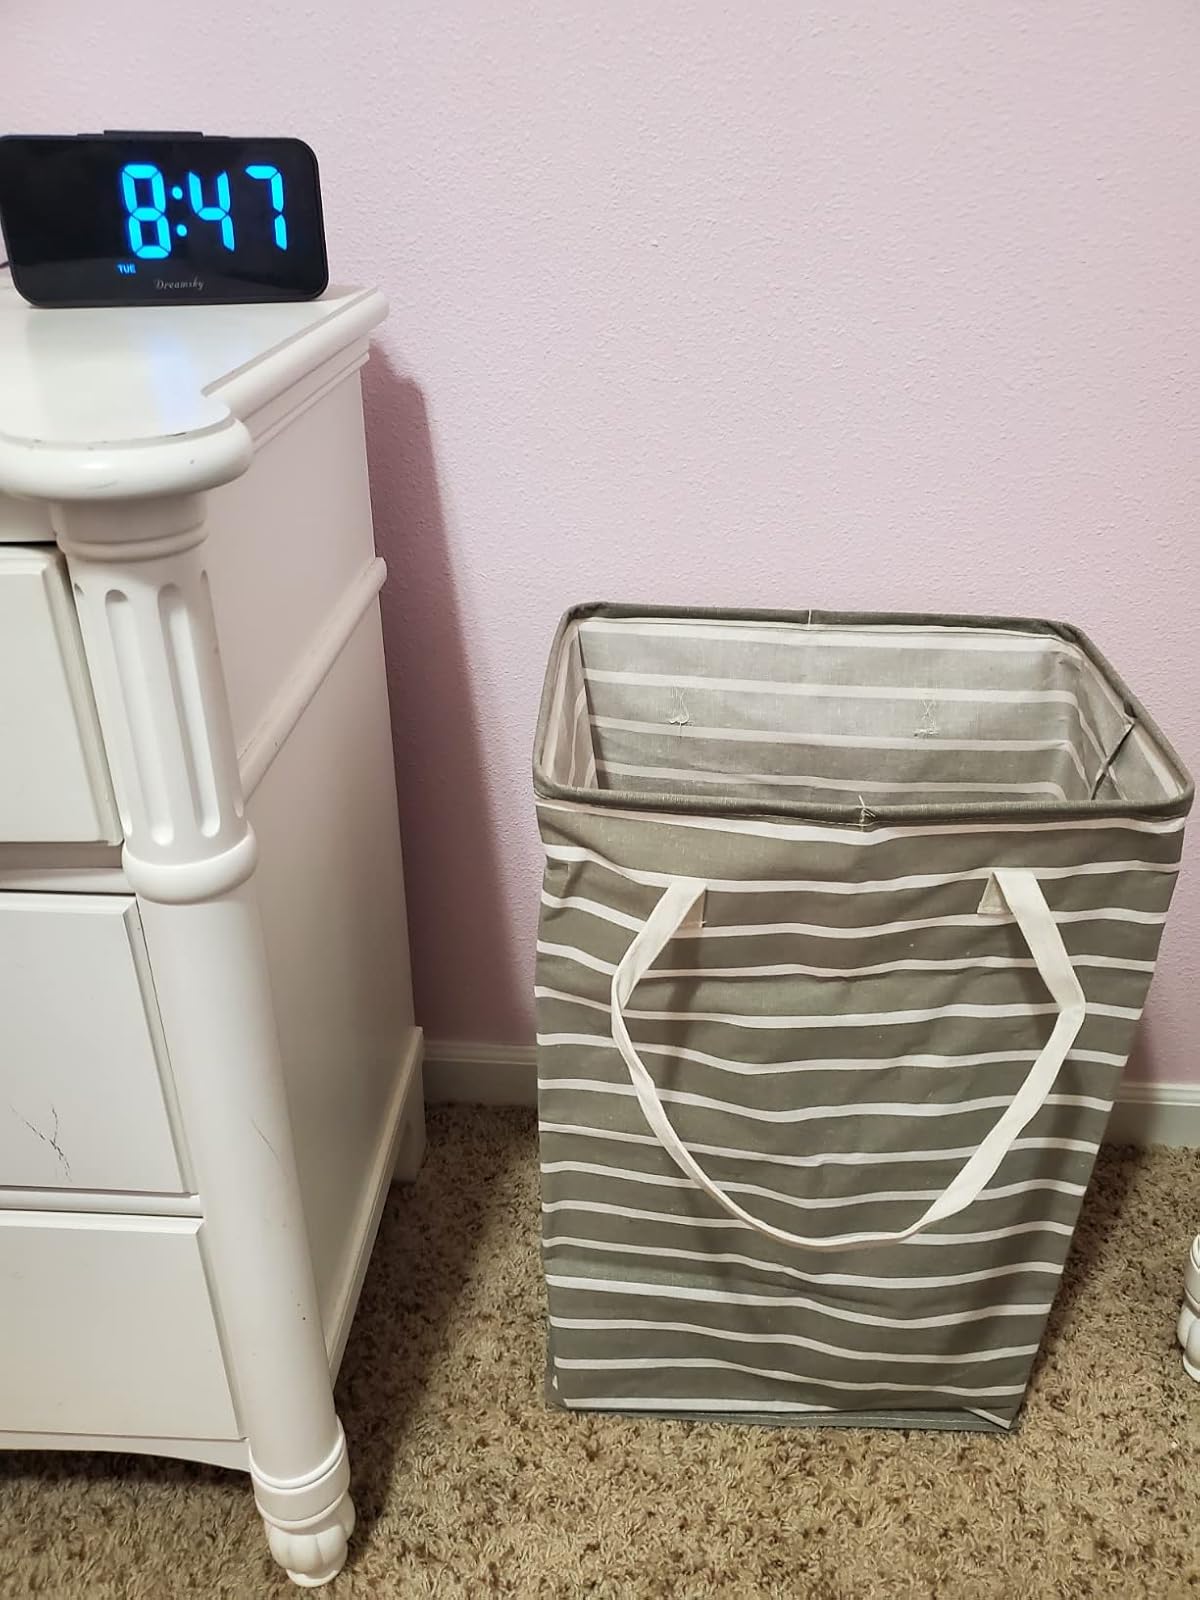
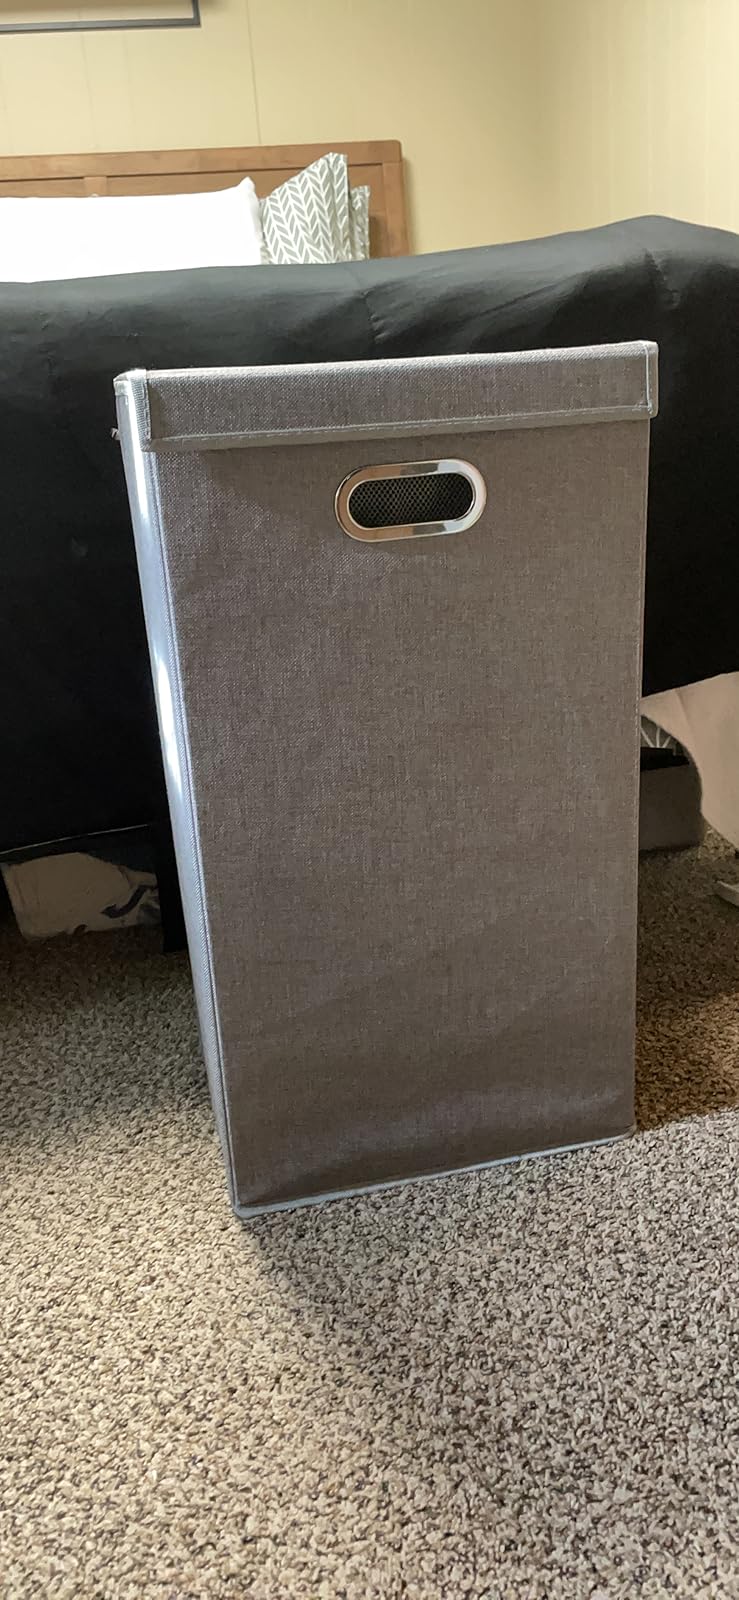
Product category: items_hamper
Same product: no